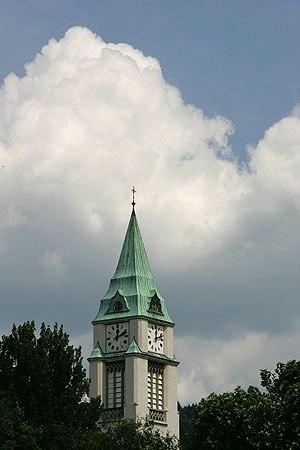
Cette liste présente la moitié des biens culturels d'importance nationale dans le canton de Berne. Cette liste correspond à l'édition 2009 de l'Inventaire Suisse des biens culturels d'importance nationale pour le canton de Berne. Il est trié par commune et inclus : 345 bâtiments séparés, 43 collections et 30 sites archéologiques et 4 cas particuliers.